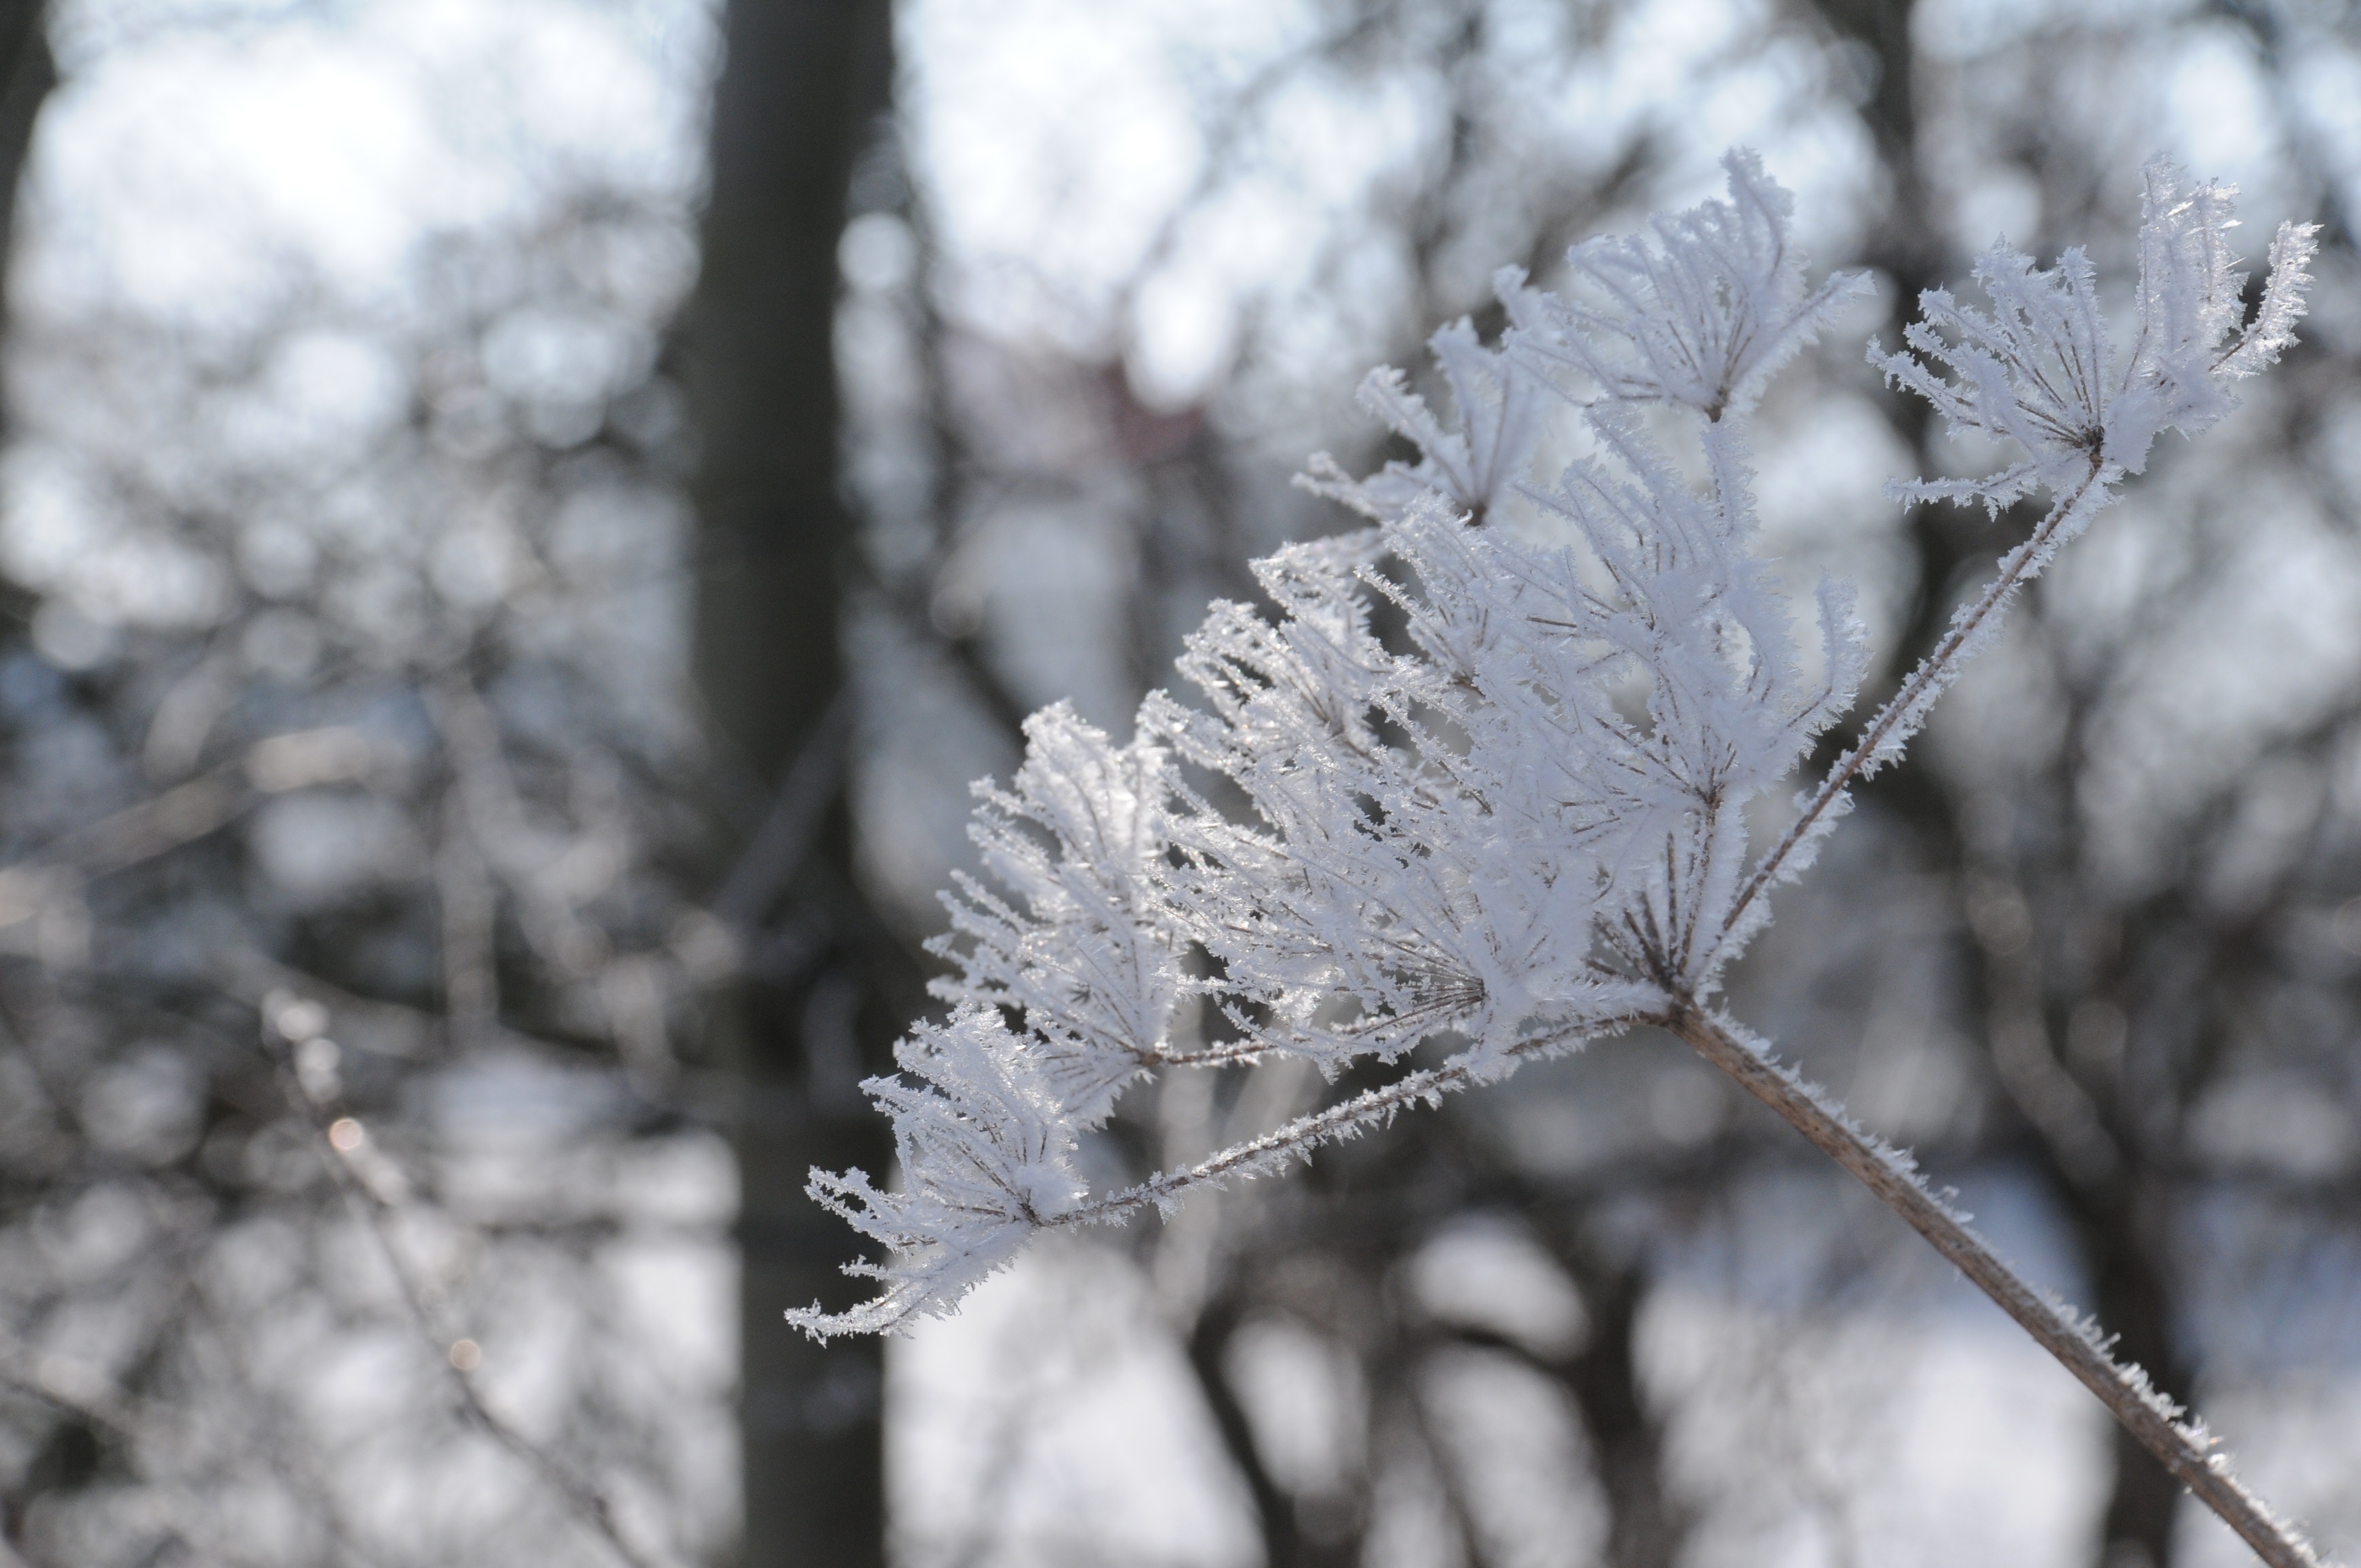
tree, nature, forest, branch, snow, cold, winter, black and white, plant, leaf, flower, frost, ice, spring, weather, monochrome, season, twig, trees, thistle, hoarfrost, freezing, hardest